Bruchsal Palace

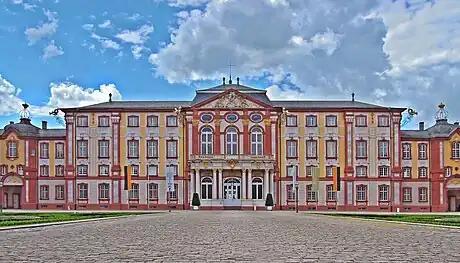
"Corps de logis" from the "cour d'honneur", looking northwest

Bruchsal Palace, also called the Damiansburg, is a Baroque palace complex located in Bruchsal, Germany. The complex is made up of over 50 buildings. These include a three-winged residential building with an attached chapel, four pavilions separated by a road, some smaller utility buildings, and a garden. It is noted for its fine Rococo decoration and in particular its entrance staircase, which is regarded as one of the finest examples of its kind in any Baroque palace.